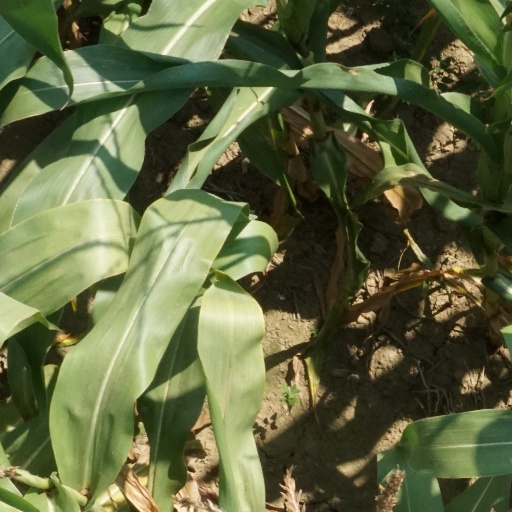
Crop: maize; corn